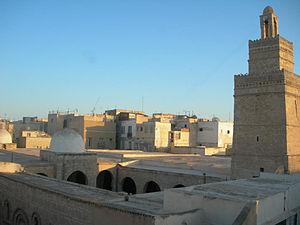
Le toit de la Grande Mosquée de Sfax العربية: سطح جامع صفاقس الكبير
La Grande Mosquée de Sfax est une mosquée tunisienne, située en plein cœur de la médina de Sfax.
Cet article liste des mosquées de Tunisie. Il en existe 6 099 à la fin décembre 2019.
Sfax, deuxième ville et centre économique de Tunisie, est une ville portuaire de l'est du pays située à environ 270 kilomètres de Tunis. Riche de ses industries et de son port, la ville joue un rôle économique de premier plan avec l'exportation de l'huile d'olive et du poisson frais ou congelé. Sfax est une cité d'affaires et compte certains sites à vocation touristique, tels que la médina et Thyna, malgré la présence des usines de traitement du phosphate.